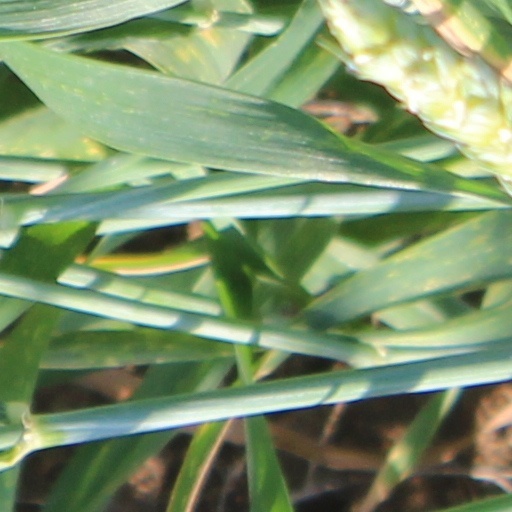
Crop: wheat